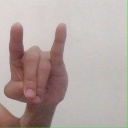
अक्षर: च